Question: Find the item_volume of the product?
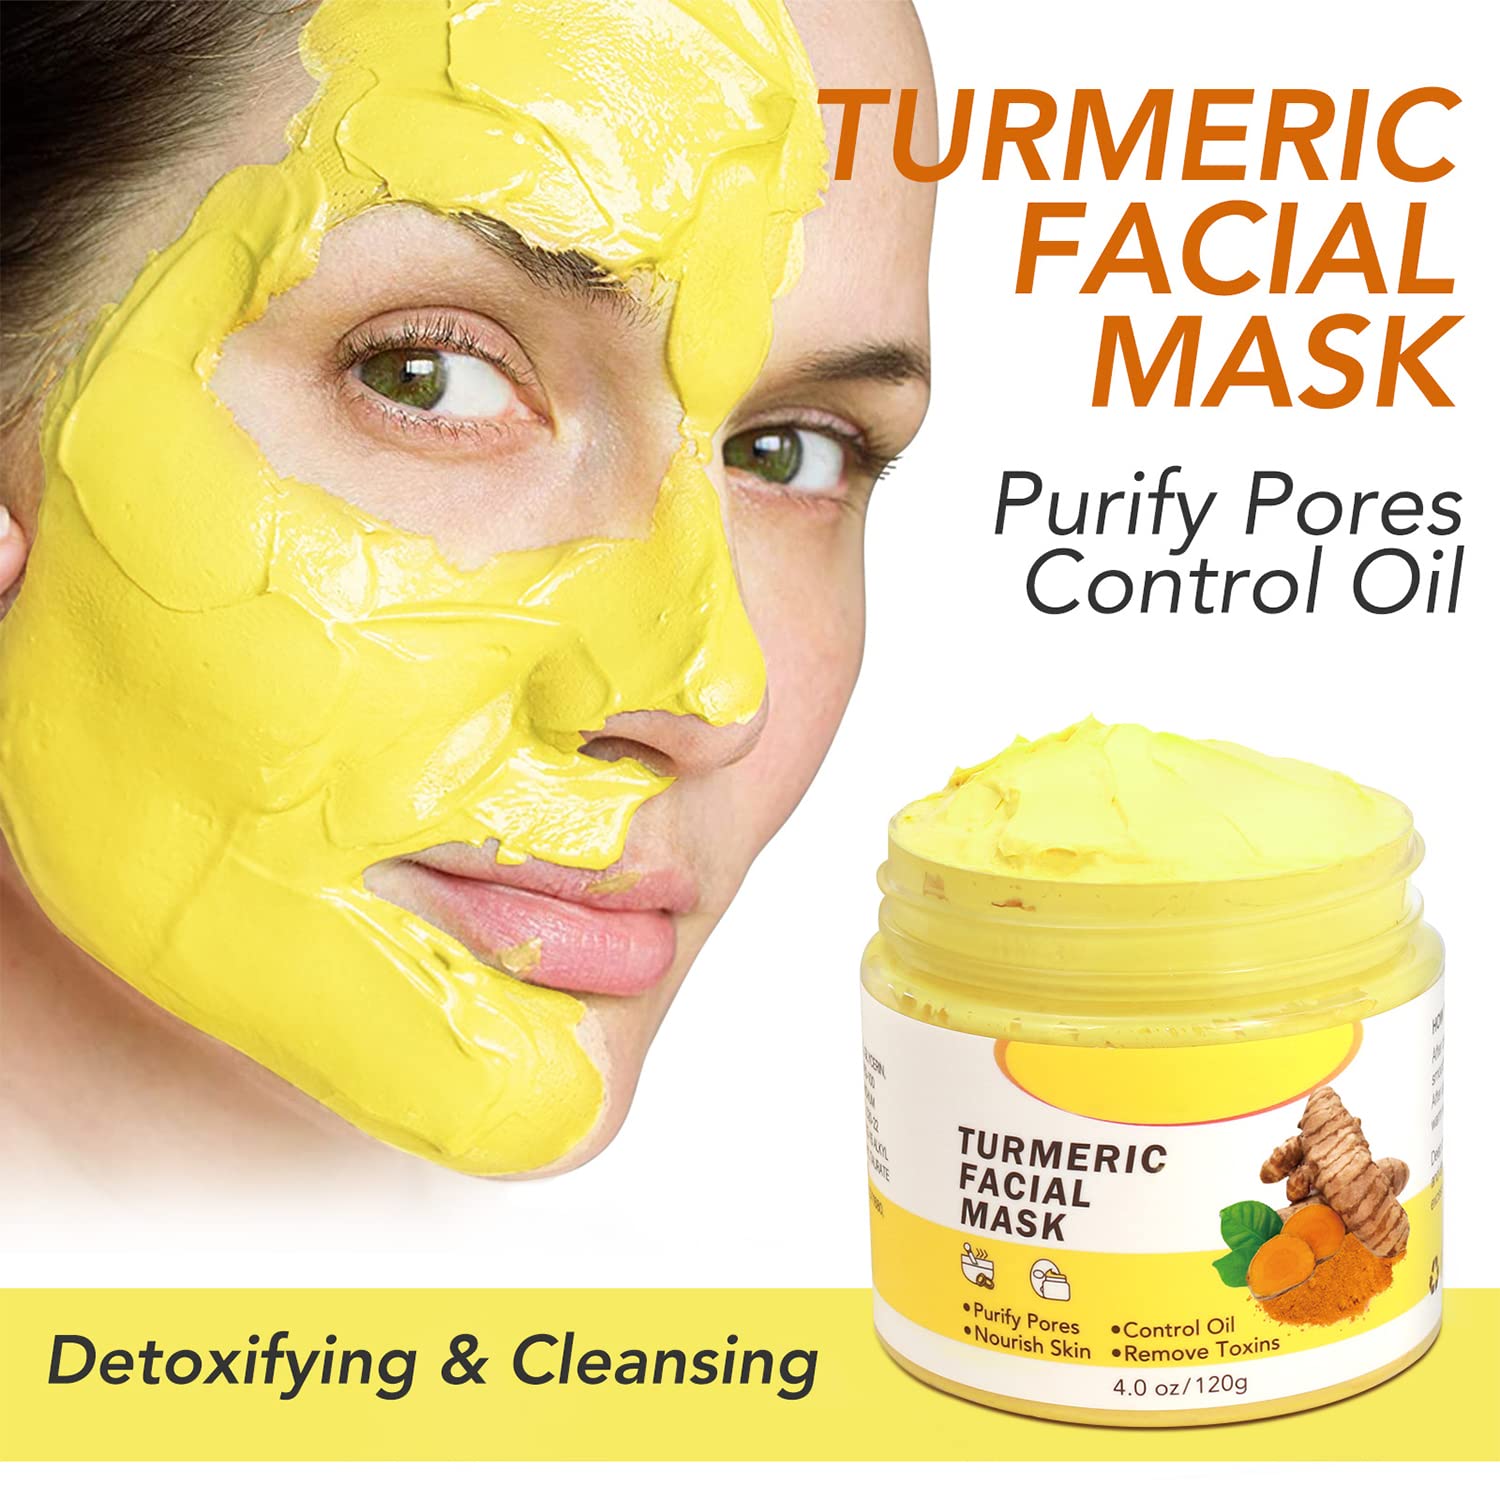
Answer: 4.0 ounce